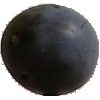
Label: Plum 3